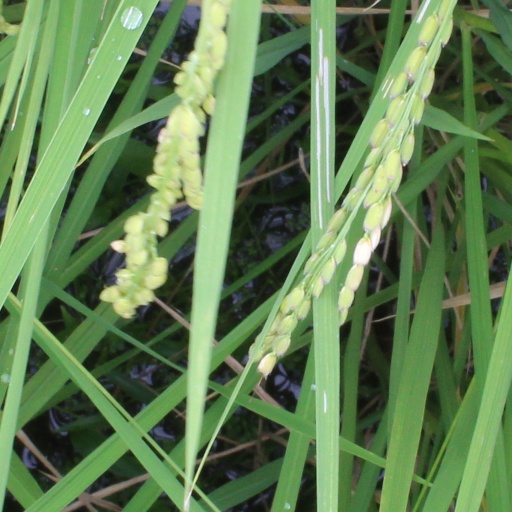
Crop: rice